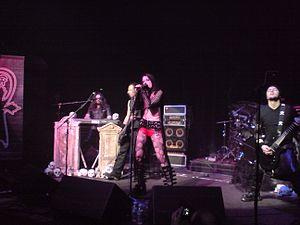
Cet article présente une liste de groupes de metal gothique.